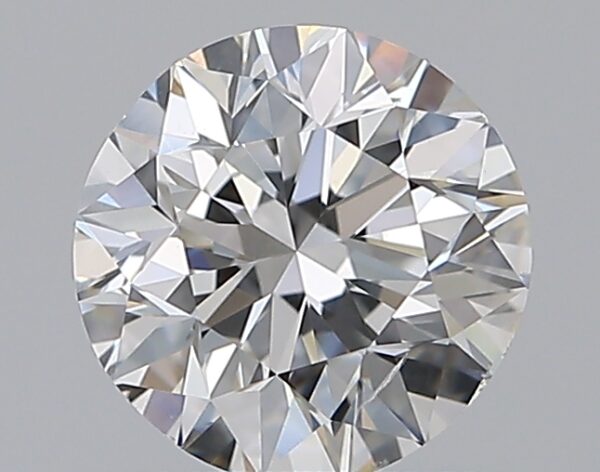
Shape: round
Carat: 1
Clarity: SI1
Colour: G
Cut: GD
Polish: EX
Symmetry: GD
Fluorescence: N
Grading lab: GIA
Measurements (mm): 6.09 x 6.21 x 4.11